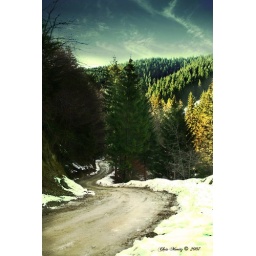
A small forest road in the mountains.